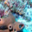
Label: lobster